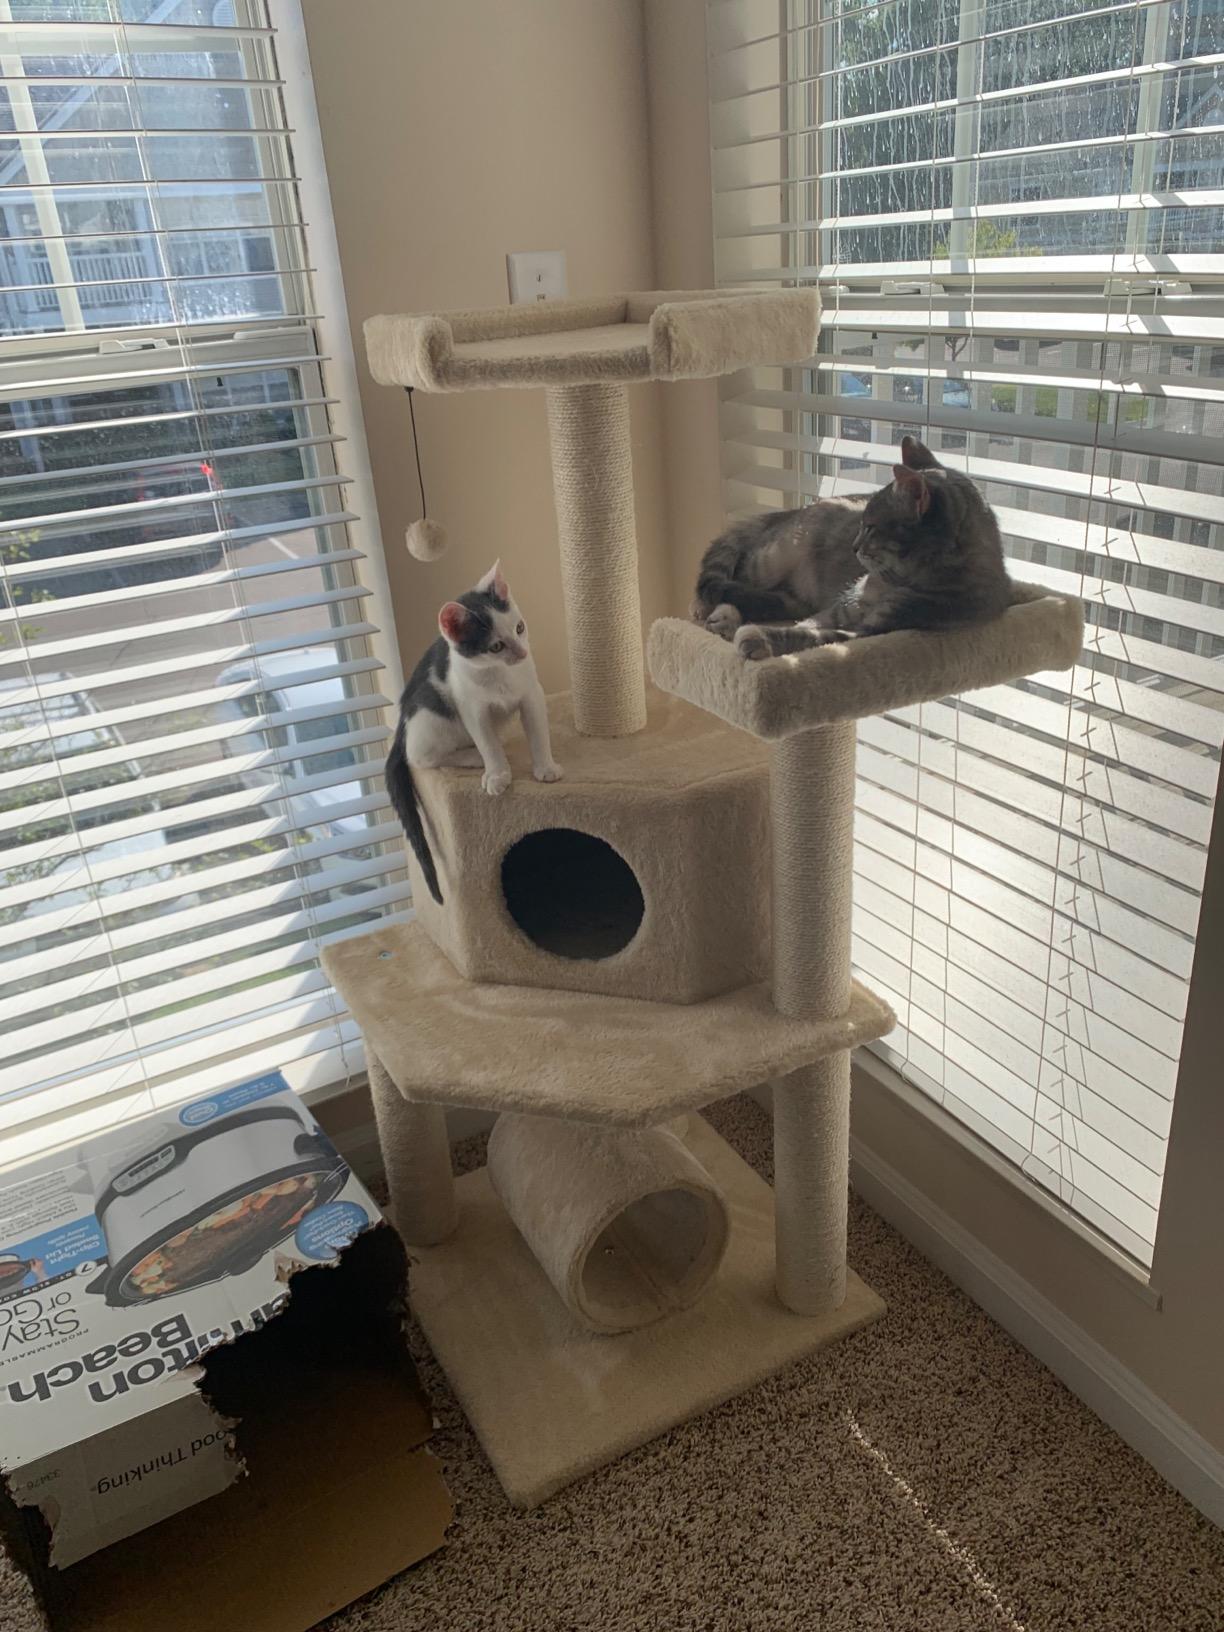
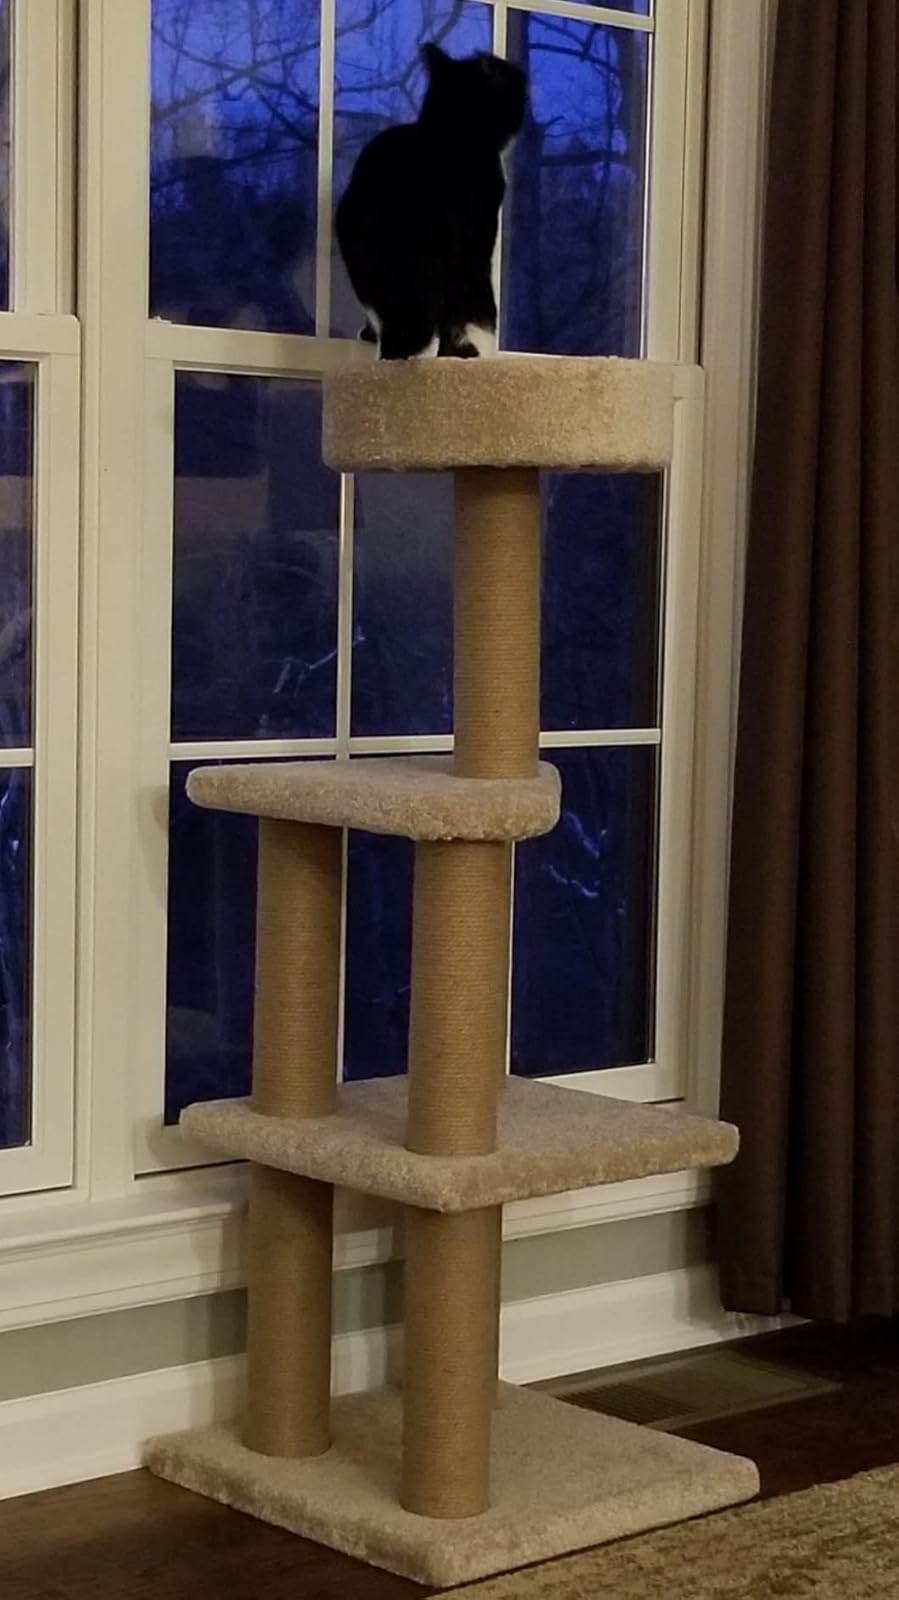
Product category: items_cat tree
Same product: no